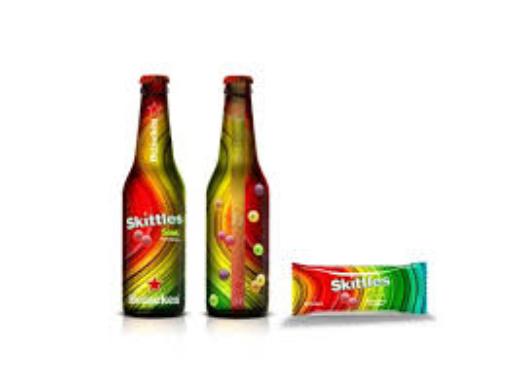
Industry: Food